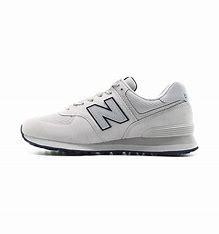
Brand: New
Model: Balance New Balance 574 Series